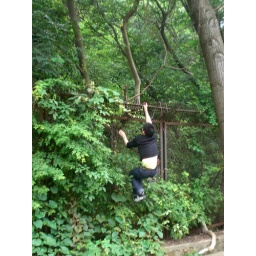
Guy climbing fence along hillside road in Wuxi, Jiangsu, China